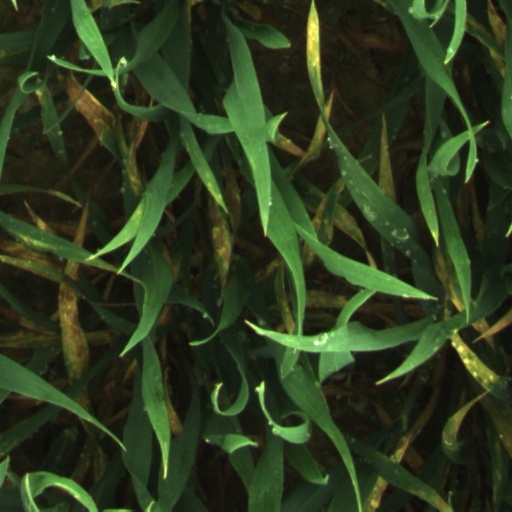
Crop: wheat